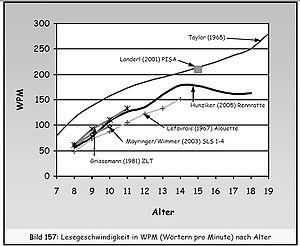
L'apprentissage de la lecture est un des apprentissages essentiels de l'école primaire avec l'écriture et les mathématiques, et le premier but de la scolarité obligatoire. Les systèmes d'écriture et leur rapport avec la langue orale diffèrent, mais la plupart des systèmes d'écriture utilisent des alphabets. Leur principe est de lier des lettres ou syllabes aux sons de la langue orale et à leur sens.